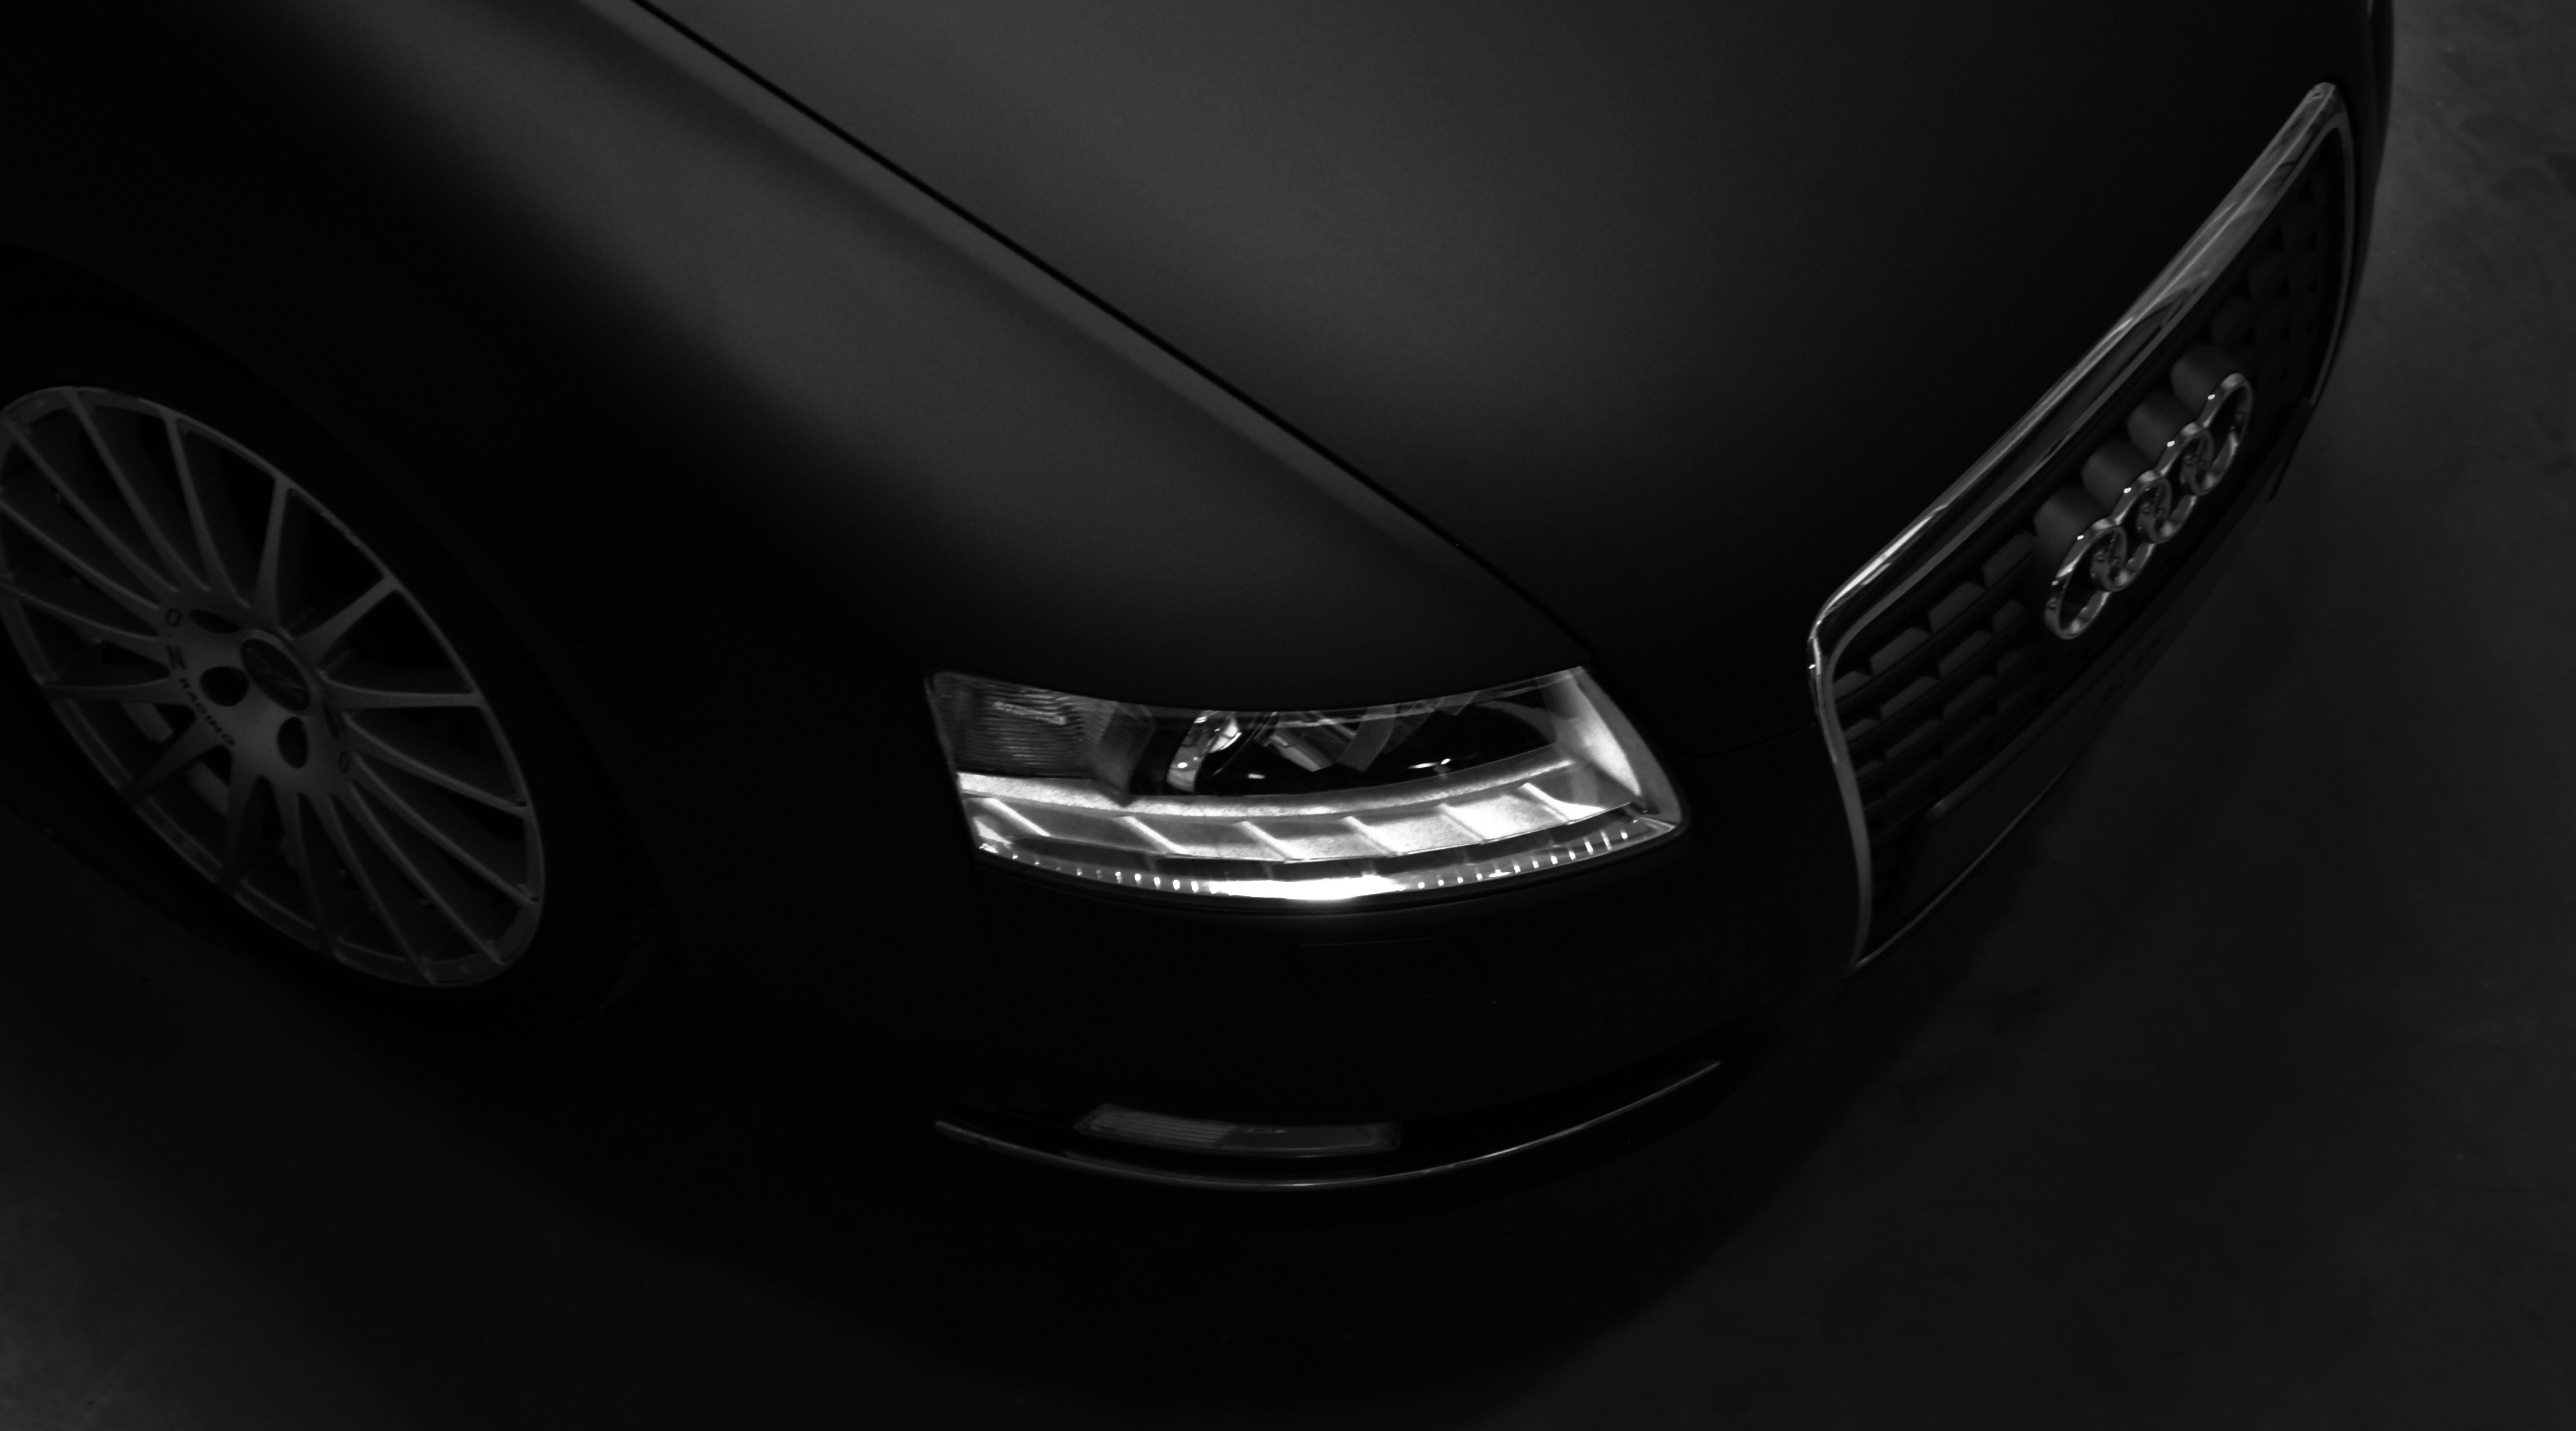
car, wrap, wrapped, tint, tinting, Car Wrap, black, grey, matte, mat black, foil, sticker, automotive, auto, vehicle, carbon, land vehicle, luxury vehicle, headlamp, automotive design, automotive lighting, audi, light, grille, rim, personal luxury car, audi a8, wheel, bumper, sedan, audi s8, automotive wheel system, hood, Automotive fog light, executive car, audi a5, automotive exterior, auto part, performance car, sports sedan, Audi s4, family car